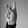
ASL letter: K